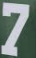
Number: 7